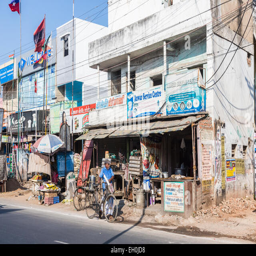
street scene in the suburbs